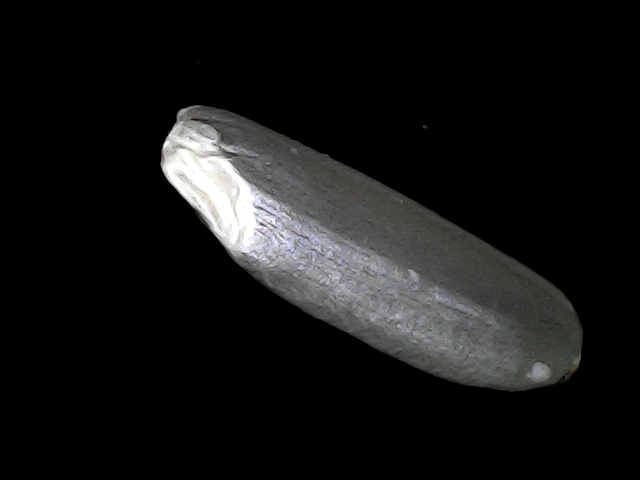
Rice variety: BD49